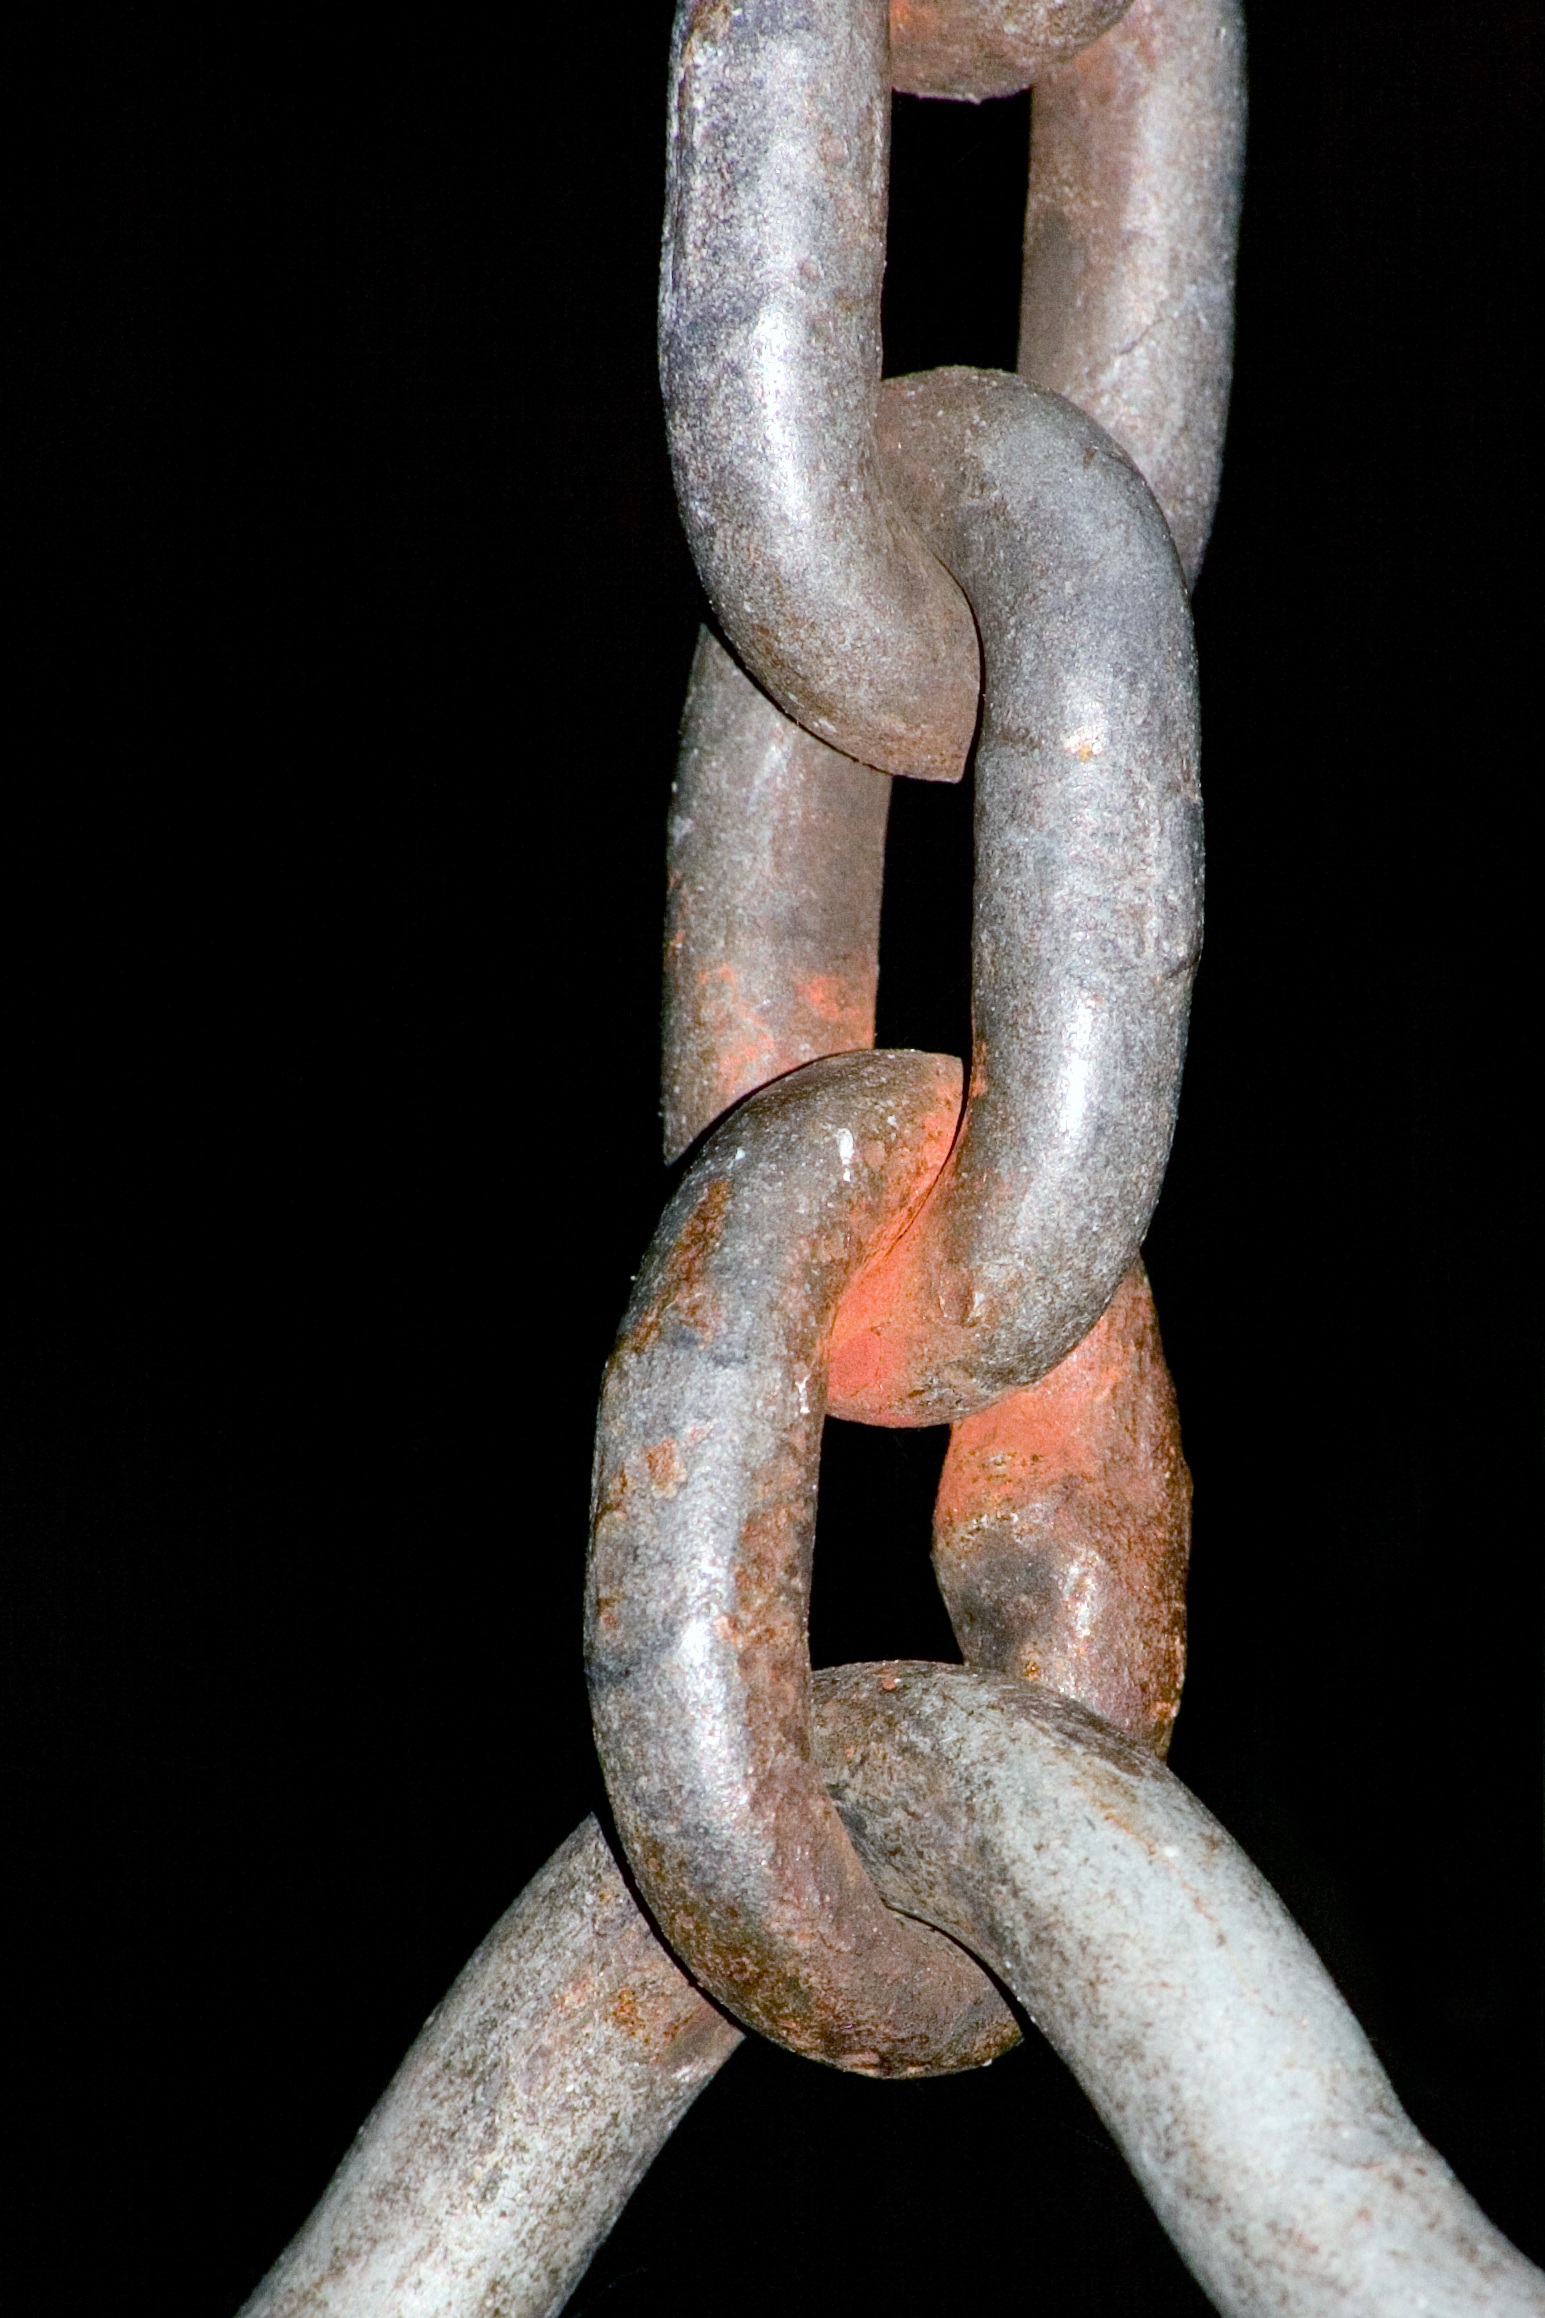
hand, chain, statue, macro, arm, close up, sculpture, art, stainless, serpent